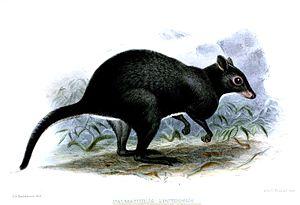
Dorcopsis est un genre de marsupiaux endémique de Nouvelle Guinée.
Le wallaby forestier gris ou dorcopsis gris est une espèce de marsupiaux de la famille des Macropodidae. Il est endémique en Indonésie et en Papouasie-Nouvelle-Guinée.